2015 Tour of California

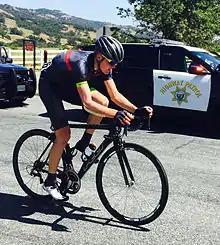
Toms Skujiņš won the stage, following a solo attack, which gave him the lead in the general classification.

As in 2014, the race followed a North to South route through California, visiting thirteen host cities. The overall classification was to be determined late in the race, notably in the time trial at Santa Clarita on Stage 6 and on the subsequent stage to Mount Baldy. The crosswinds often had an effect on the flatter stages and formed echelons of riders on the road. Former multiple Tour of California stage winner Jens Voigt was a race ambassador, served as a television analyst and was an adviser to the organizers. Anti-doping tests were conducted in-and-out of the competition by the United States Anti-Doping Agency (USADA), in agreement with the Union Cycliste Internationale (UCI). USADA's tests included researching for testosterone, CERA and human growth hormone (HGH). Subsequently, no positive tests were declared at the race nor after it.